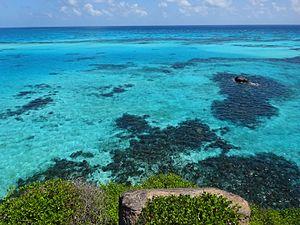
Le parc national naturel Old Providence McBean Lagoon est un parc national situé dans le département de San Andrés et Providencia, en Colombie.